Emilia-Romagna

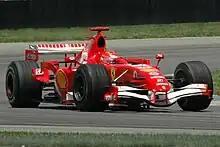
A Ferrari 248 F1 by Scuderia Ferrari, the oldest surviving team in Grand Prix racing, having competed since 1948, and statistically the most successful Formula One team in history

Tourism is increasingly important, especially along the Adriatic coastline and the cities of art. The coast is a tourist attraction both in summer, for its rich and organized accommodation (over 5,000 hotels), and in other low-season periods thanks to the numerous youth entertainment venues. In 2022, over 42 million presences and 7 million arrivals were recorded. The most popular location for seaside tourism is Rimini. Winter tourism is also good in the ski resorts of the Apennines, including Sestola, Monte Cimone and Corno alle Scale. Tourism in the cities of art is very flourishing, especially from abroad. Overall, in 2022, over 60 million tourist presences were recorded in the region with almost 14 million arrivals.